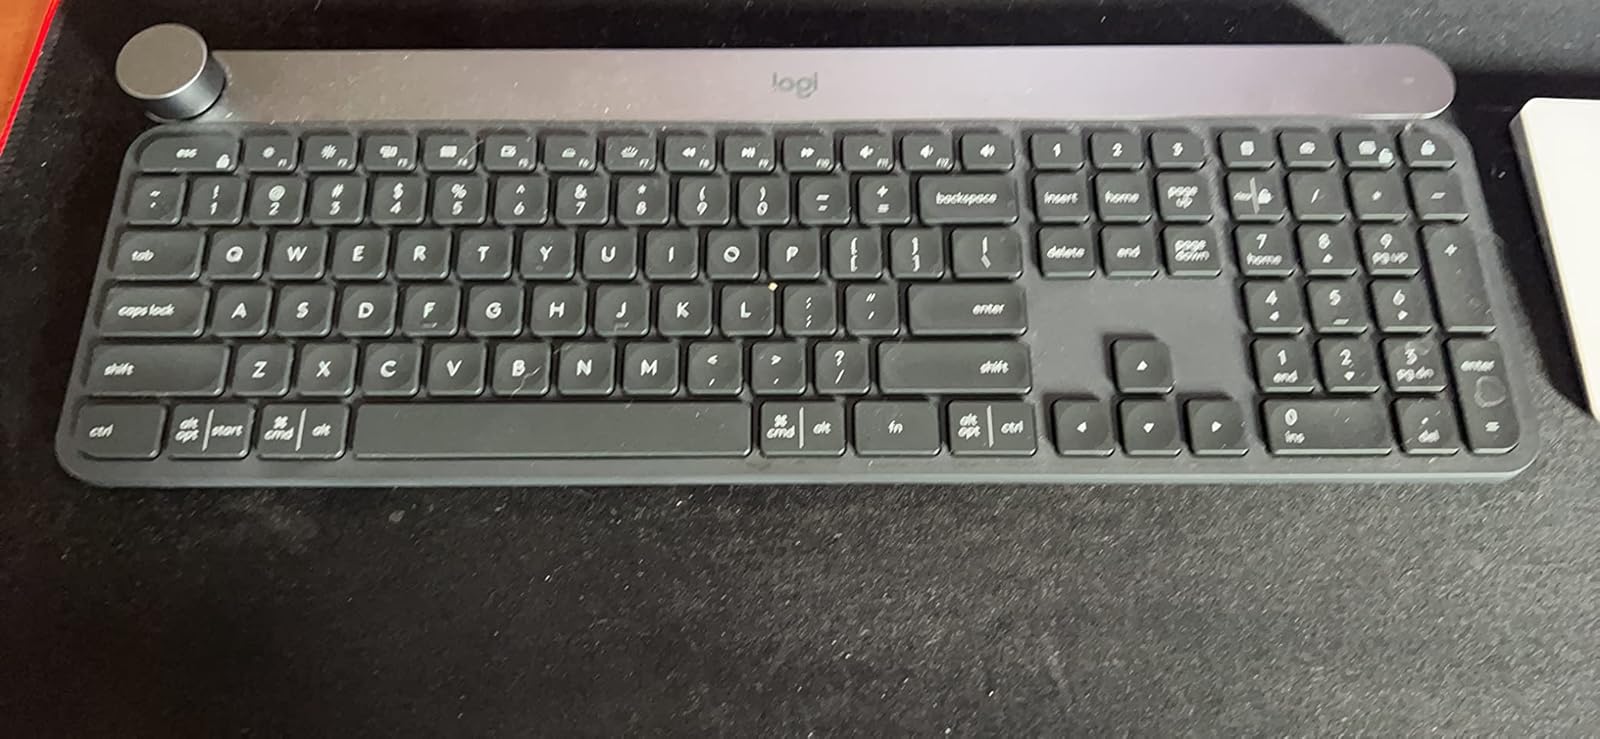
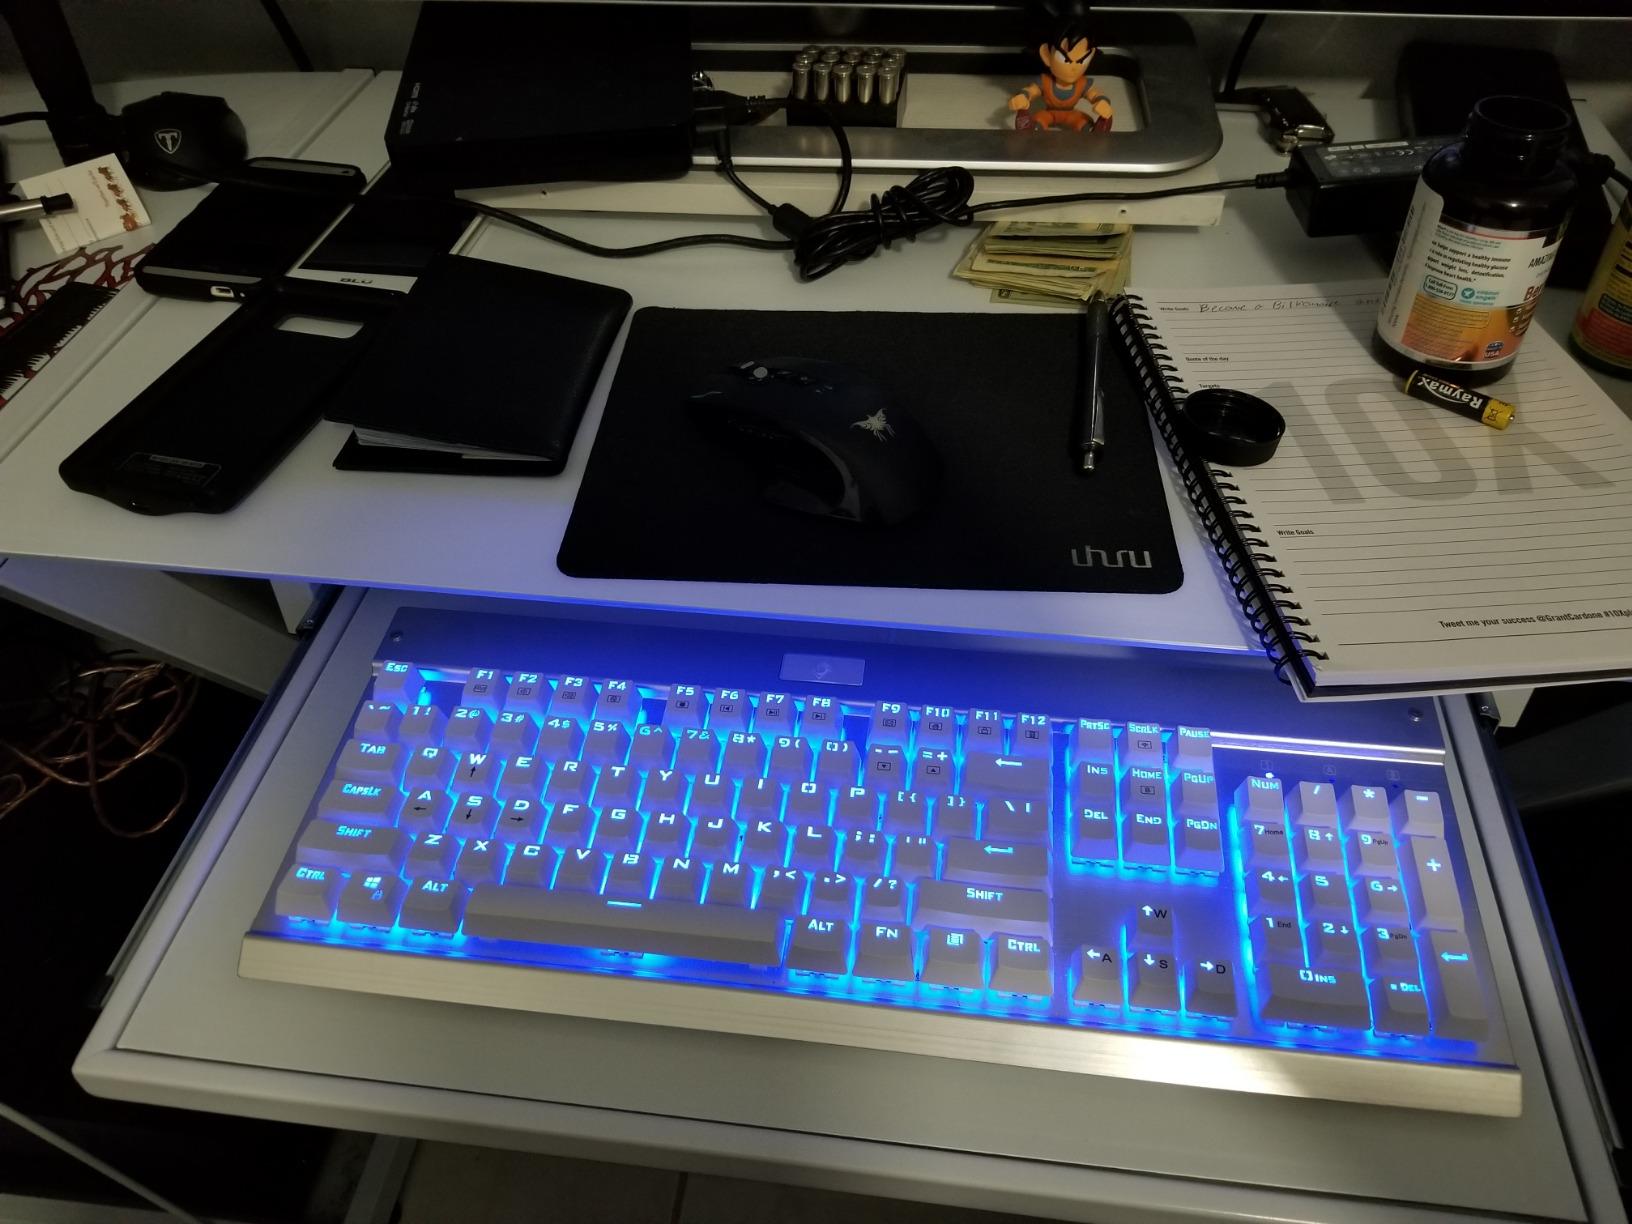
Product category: keyboard
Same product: no